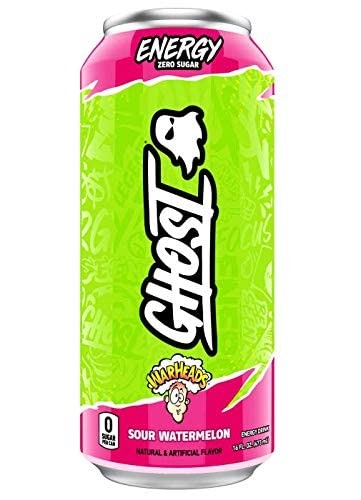
Item Name: Ghost Energy Ready to Drink 16 Ounce Cans (Warheads Sour Watermelon, 4 Cans)
Value: 64.0
Unit: Fl Oz

Price: 2.585